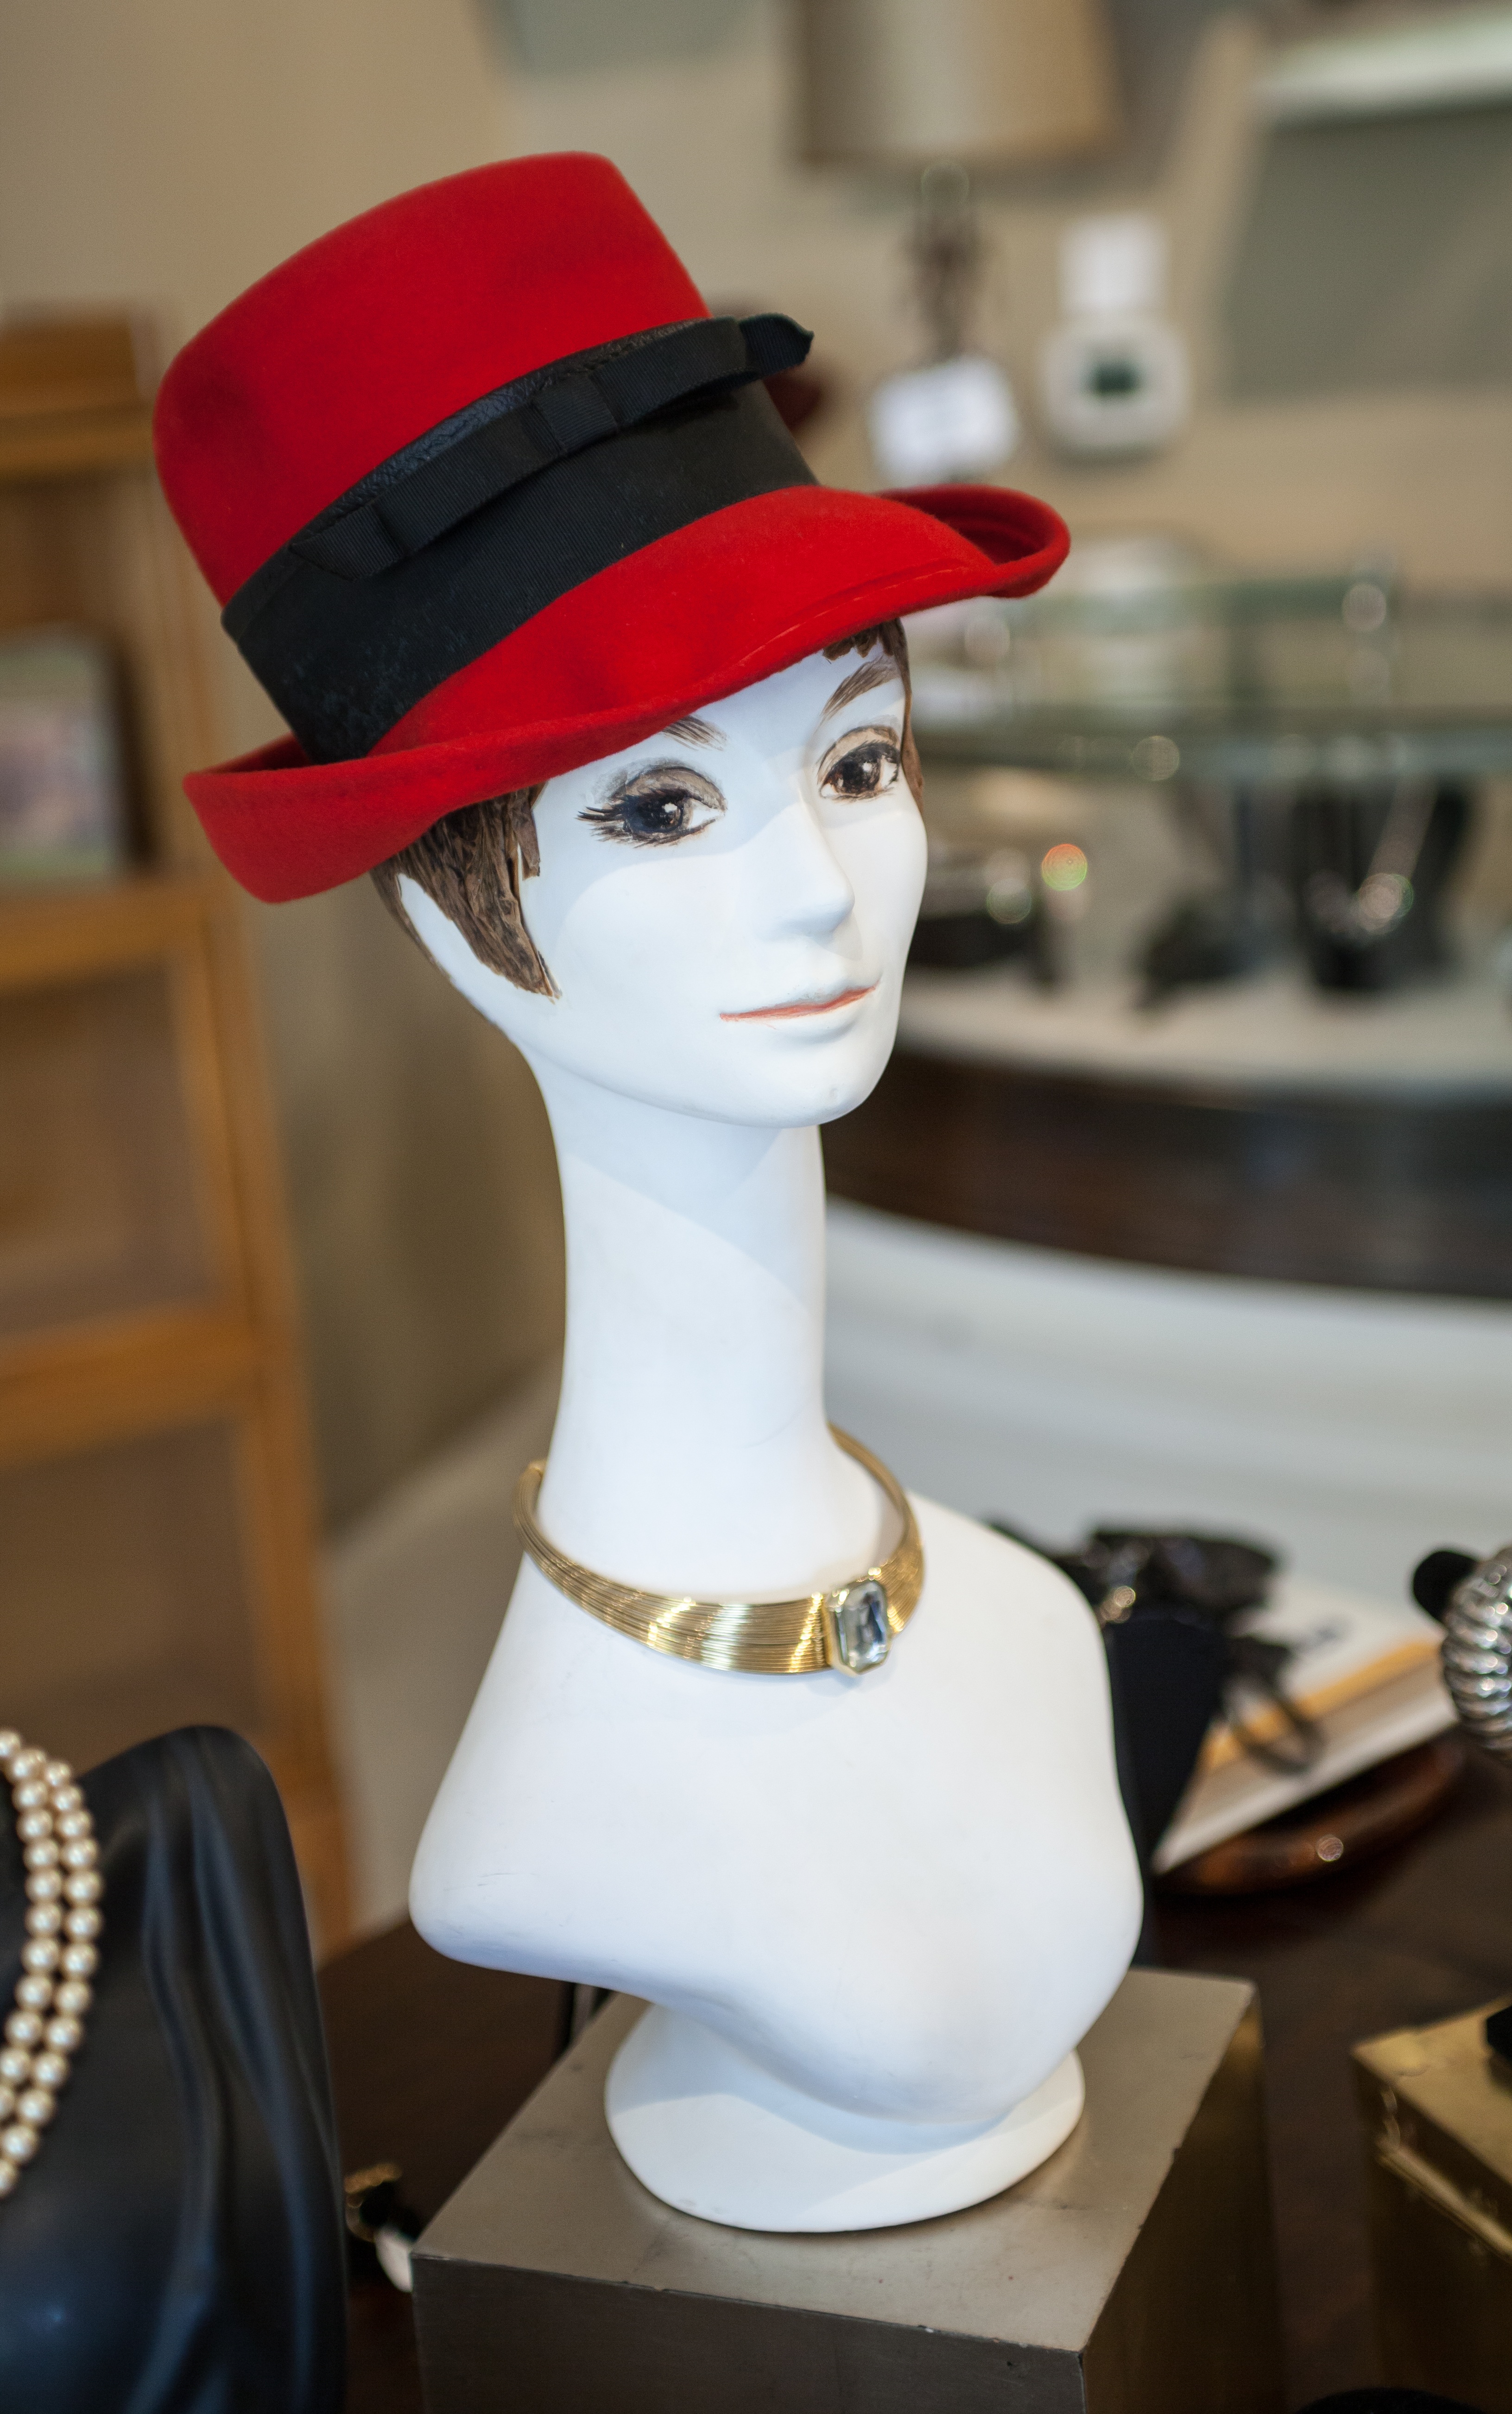
white, female, store, spring, red, hat, fashion, clothing, lady, toy, headgear, store front, necklace, mannequin, face, doll, dress, gold, apparel, head, style, bust, elegance, wear, glamour, retail, accessory, felt